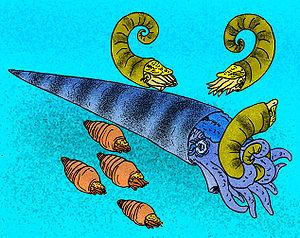
Cameroceras est un genre éteint de nautiloïdes géants, qui vivait à l'Ordovicien.